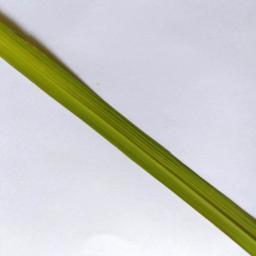
Label: Rice___Healthy